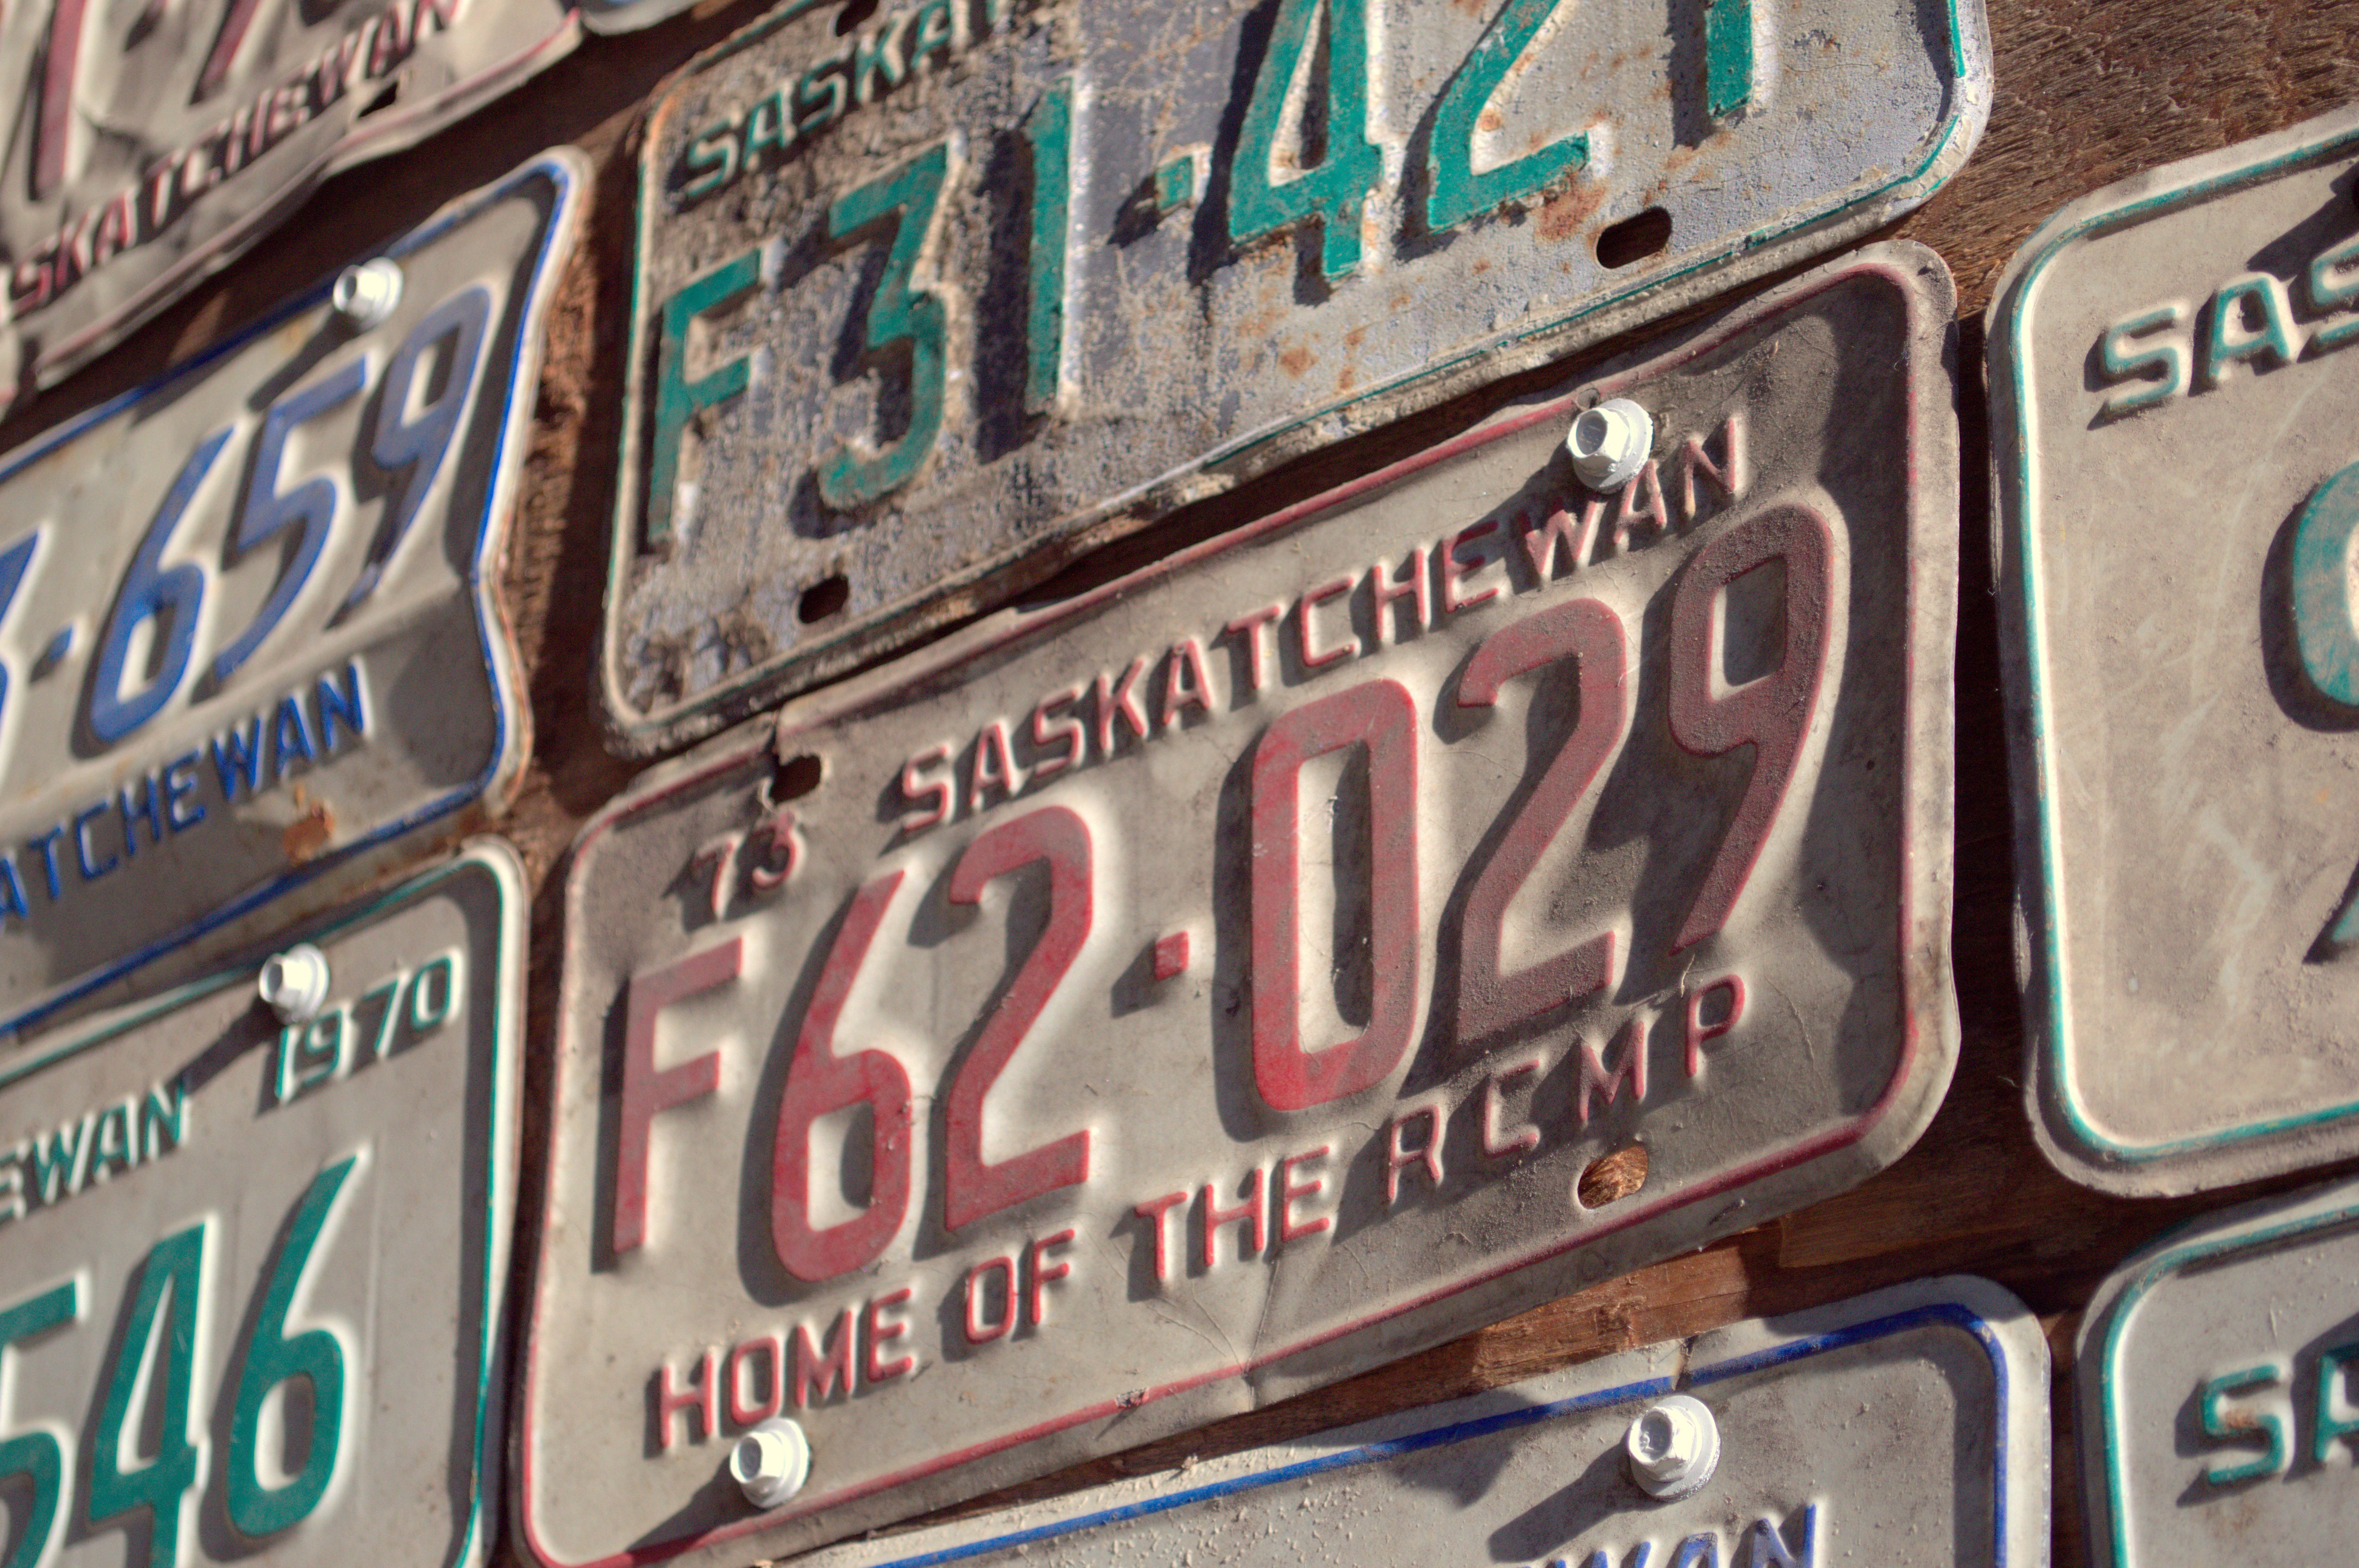
car, vintage, automobile, retro, number, sign, vehicle, symbol, street sign, label, patriotism, text, letters, code, states, province, plates, registration, automotive exterior, vehicle registration plate, licence plates